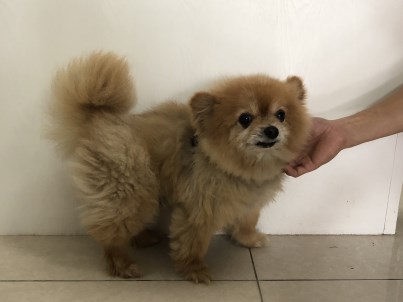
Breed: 1936-n000005-Pomeranian